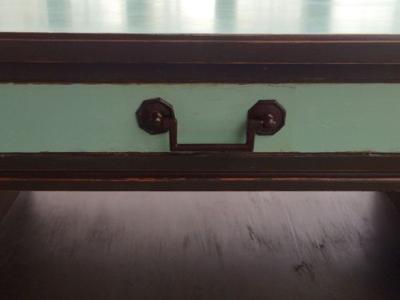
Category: table